Alexandra Grey

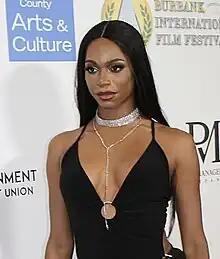
Grey at BIFF 2023

Alexandra Jordan Grey (born January 4, 1991) is an American actress, singer, songwriter and producer. She is best known for her roles as Melody Barnes on the Fox music drama series "Empire", Elizah Parks on the comedy series "Transparent" and Parker Phillip's on the CBS action/adventure series "MacGyver". She also has had guest roles on "Chicago Med", "Code Black", "How to Get Away with Murder", "Drunk History" and the period television drama series "The Alienist".